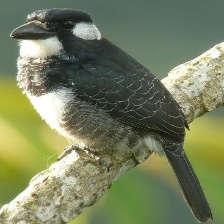
Species: BLACK BREASTED PUFFBIRD
Scientific name: NOTHARCHUS PECTORALIS